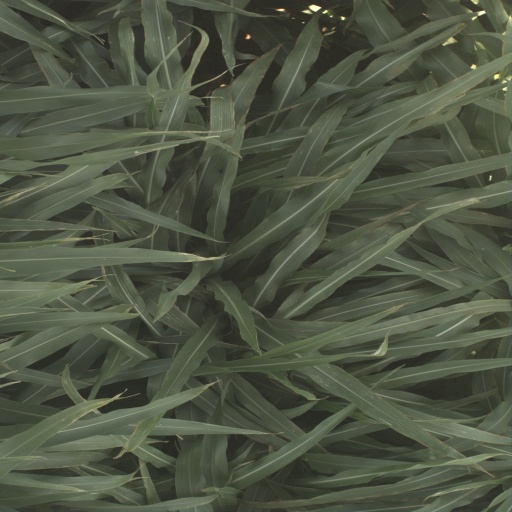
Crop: sorghum